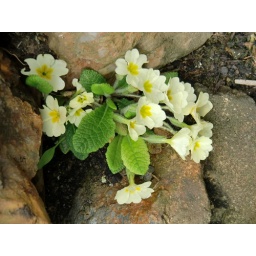
These are in our dry stone wall but have plenty more around the garden. Dave's favourite flower